Stephanie Subercaseaux

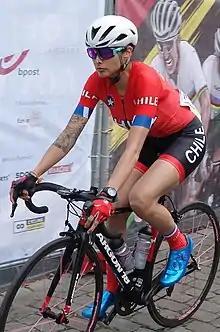
Subercaseaux at the 2021 UCI Road World Championships

Stephanie Subercaseaux Vergara (23 March 1984 – 21 January 2023) was a Chilean racing cyclist, who rode for UCI Women's Team . She rode in the women's road race event at the 2018 UCI Road